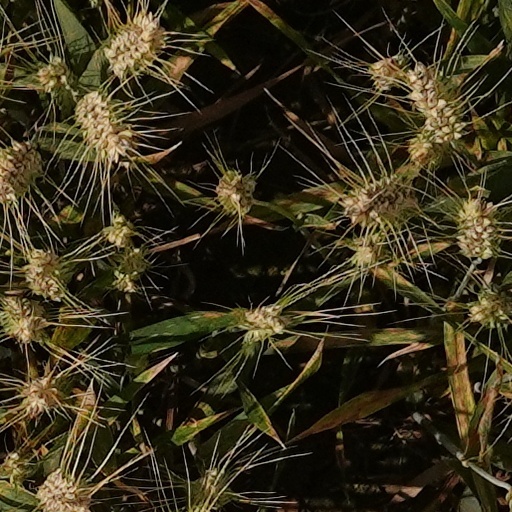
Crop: wheat